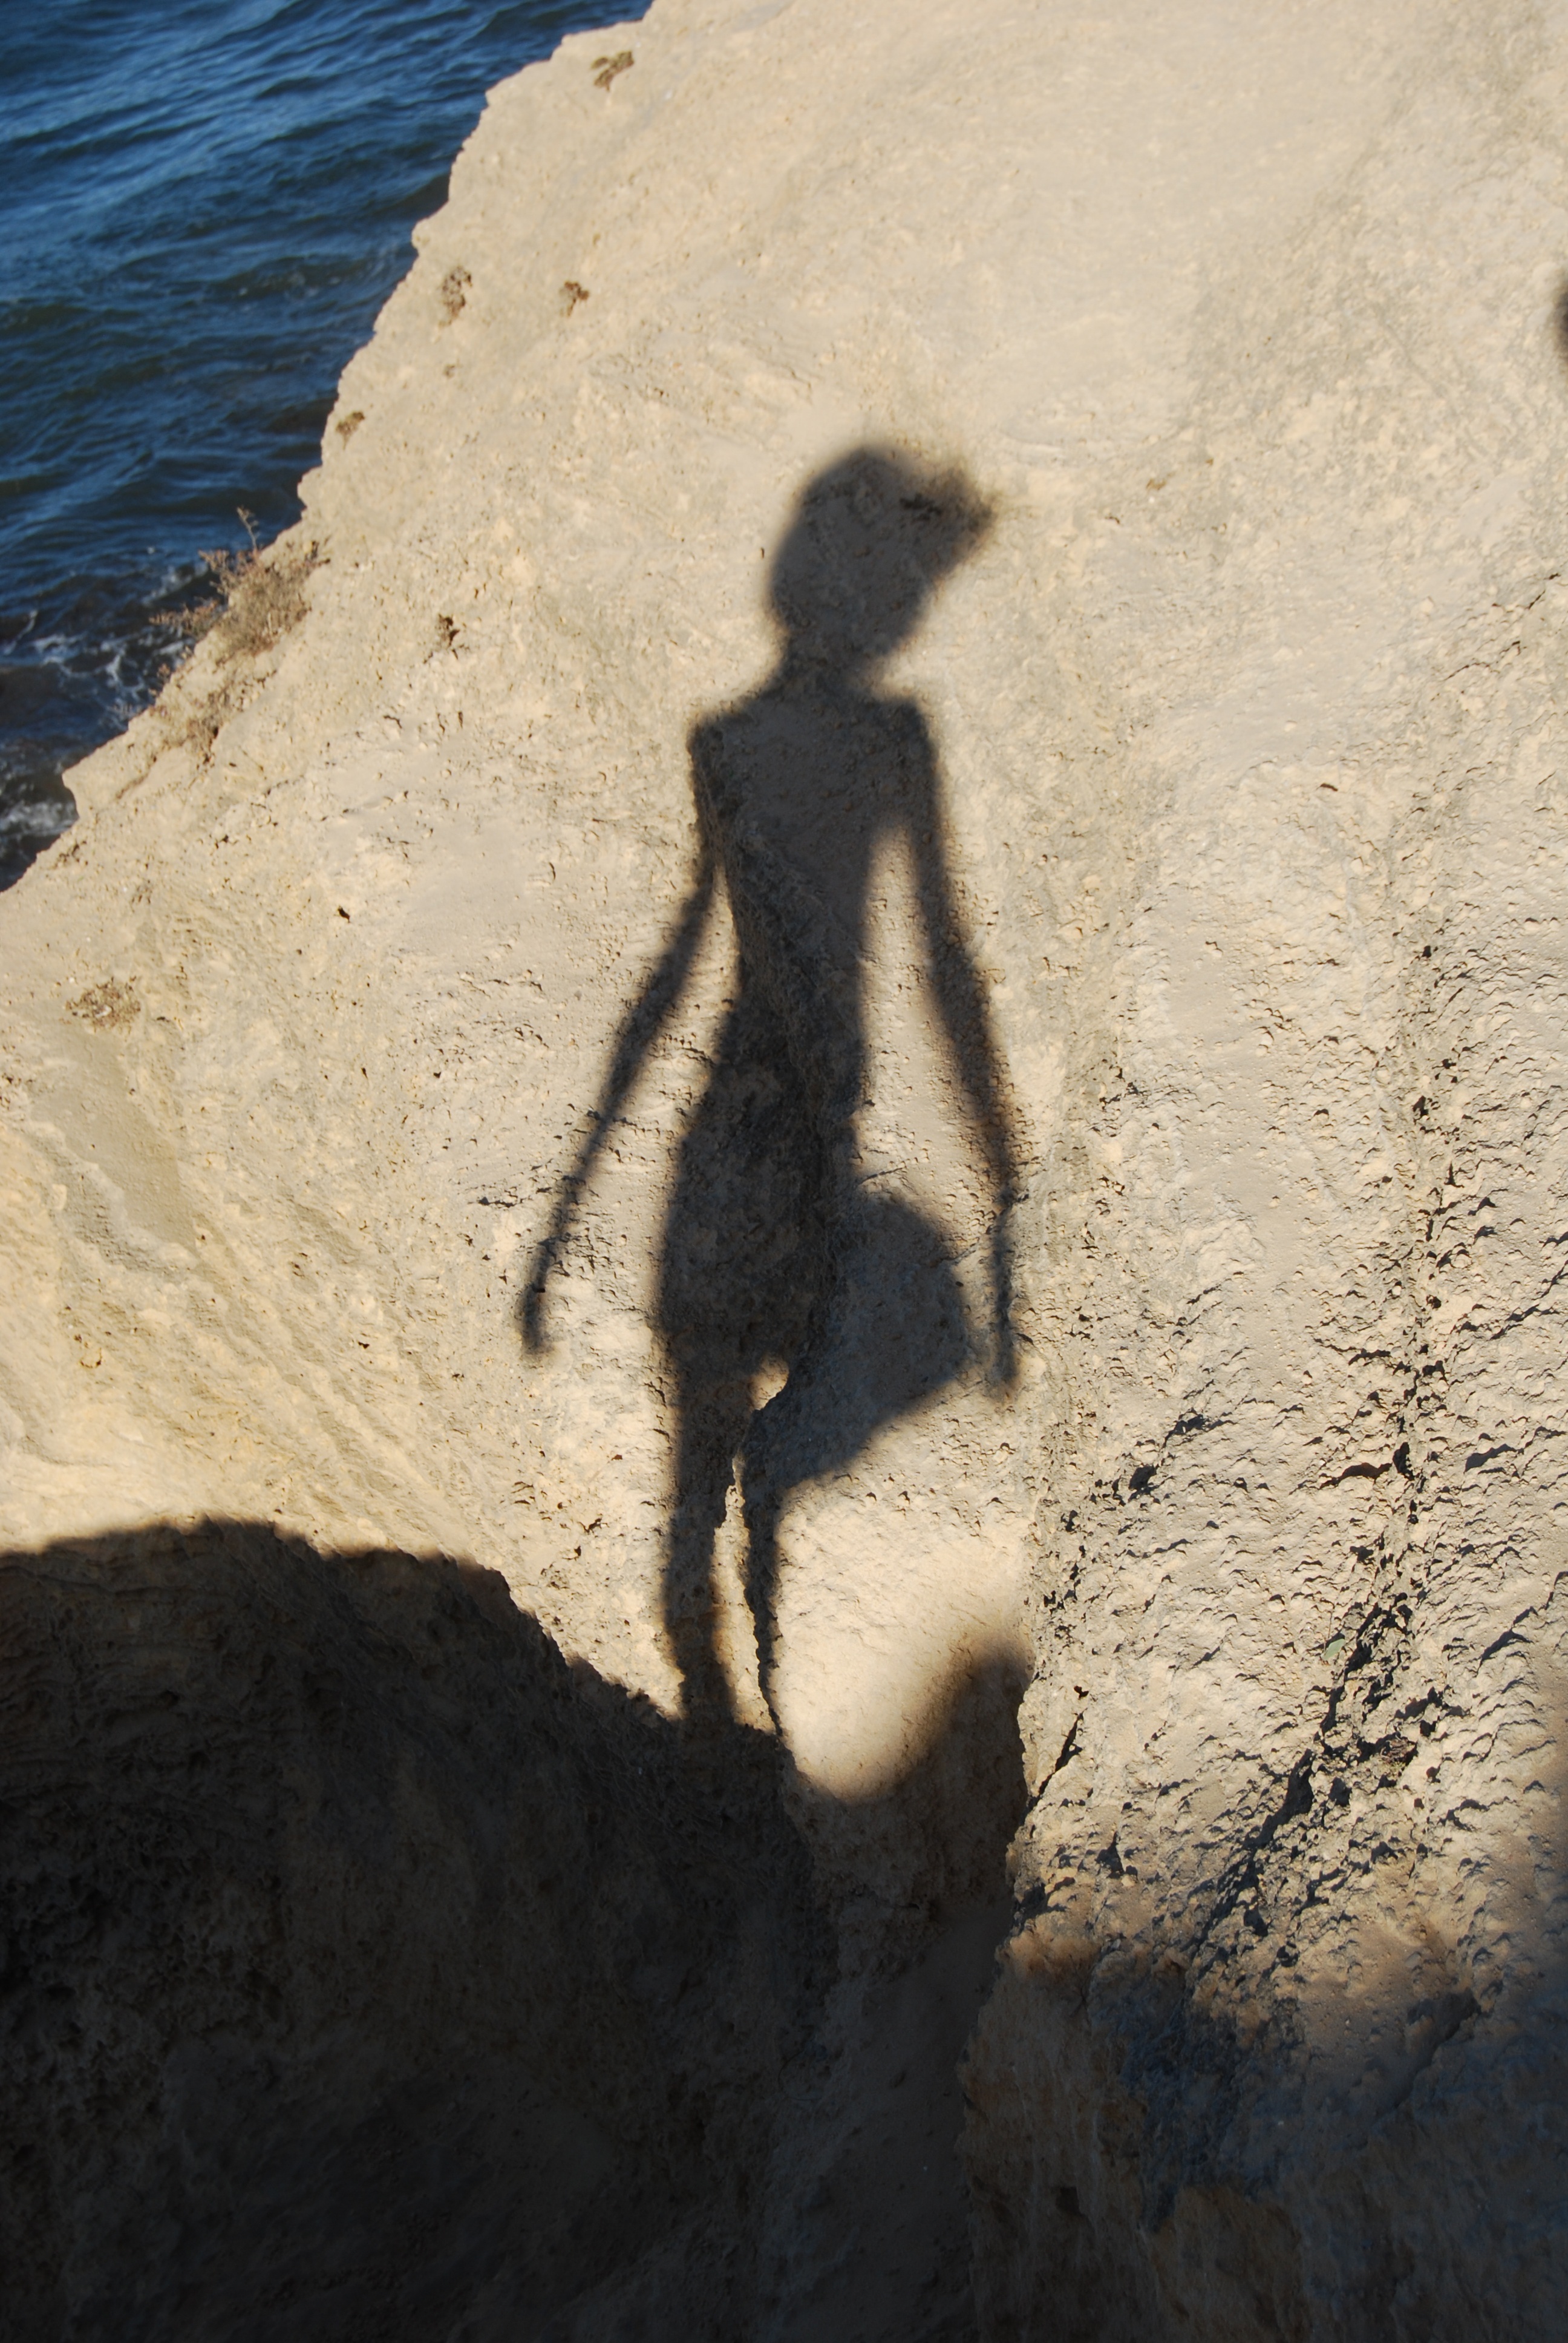
hand, sea, water, sand, rock, woman, wave, reflection, shadow, blue, material, hombre, image